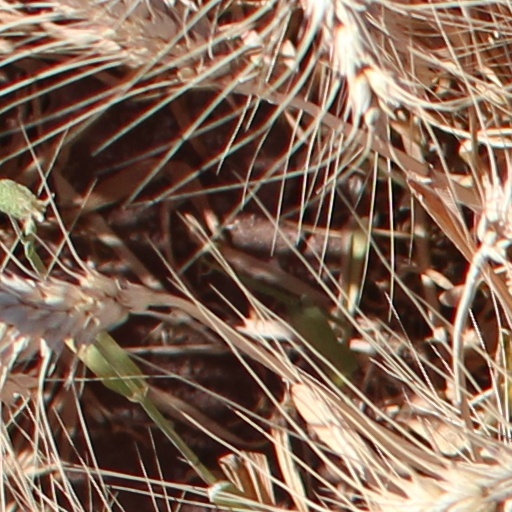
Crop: wheat